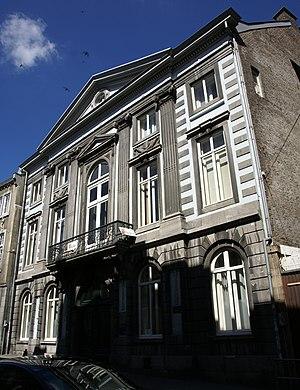
L'architecture baroque mosan, connue également sous le nom d'architecture dans la principauté de Liège, est une forme d'architecture baroque qui s'est développée aux XVIIᵉ et XVIIIᵉ siècles dans la principauté de Liège, autour d'Aix-la-Chapelle et de Maastricht. Cette région est le Pays mosan. Le baroque mosan s'apparente au baroque des Pays-Bas méridionaux et occupe donc une position intermédiaire entre le stricte classicisme néerlandais et le plus exubérant classicisme français. L'influence du baroque allemand est particulièrement visible dans la région d'Aix-la-Chapelle. Ce style d’architecture est l'un des domaines de la période baroque dans la Principauté de Liège, qui au-delà de l'architecture, fut une période prospère pour les arts appliqués.
Le Pays mosan est une région, sans frontières précises, qui s'étend le long de la Meuse dans les Pays-Bas et la Belgique. Dans son sens restrictif, le Pays mosan désigne la bande étroite de la vallée le long de la Meuse entre Mook, aux Pays-Bas, et Namur, en Belgique. Dans la région de langue néerlandaise, le terme désigne généralement la vallée de la Meuse entre Mook et Eijsden, comprenant la région frontalière belge de la vallée entre Kessenich et Lanaken. Les francophones utilisent ce terme pour désigner la vallée de la Meuse située en Wallonie. Dans l'historiographie, le Pays mosan s'étend sur l'ancien territoire de la principauté de Liège ainsi que sur un grand nombre de petits fiefs de la région, comprenant le Ville libre d'Empire d'Aix-la-Chapelle et la double seigneurie de Maastricht. Cela correspond approximativement à la province du Limbourg néerlandais, la province du Limbourg belge et la province de Liège. Dans l'histoire de l'art, le Pays mosan est une région où s'établirent plusieurs styles et courant d'art et architecture : l'art mosan, le gothique mosan, la Renaissance mosane ou encore le baroque mosan.
Le baroque mosan, également appelé baroque de la Principauté de Liège, baroque liégeois ou encore baroque de Liège-Aix-la-Chapelle, est une variante régionale du style baroque qui prospéra, en particulier dans le XVIIIᵉ siècle, dans la Principauté de Liège et dans la région des villes d’Aix-la-Chapelle et de Maastricht. Les principaux foyers de ce style étaient les villes de Liège, Aix-la-Chapelle et Maastricht avec des sous-centres Spa, Verviers, Eupen, Montjoie, Vaals, Hasselt et Saint-Trond. Le baroque mosan, comme le baroque des Pays-Bas méridionaux, occupe une position intermédiaire entre le classicisme hollandais strict, d’une part et le rococo et le baroque français et allemand, beaucoup plus élaborés. Ce mouvement artistique s'est développé principalement dans l'architecture locale et les arts appliqués au cours de la seconde moitié du XVIIIᵉ siècle.